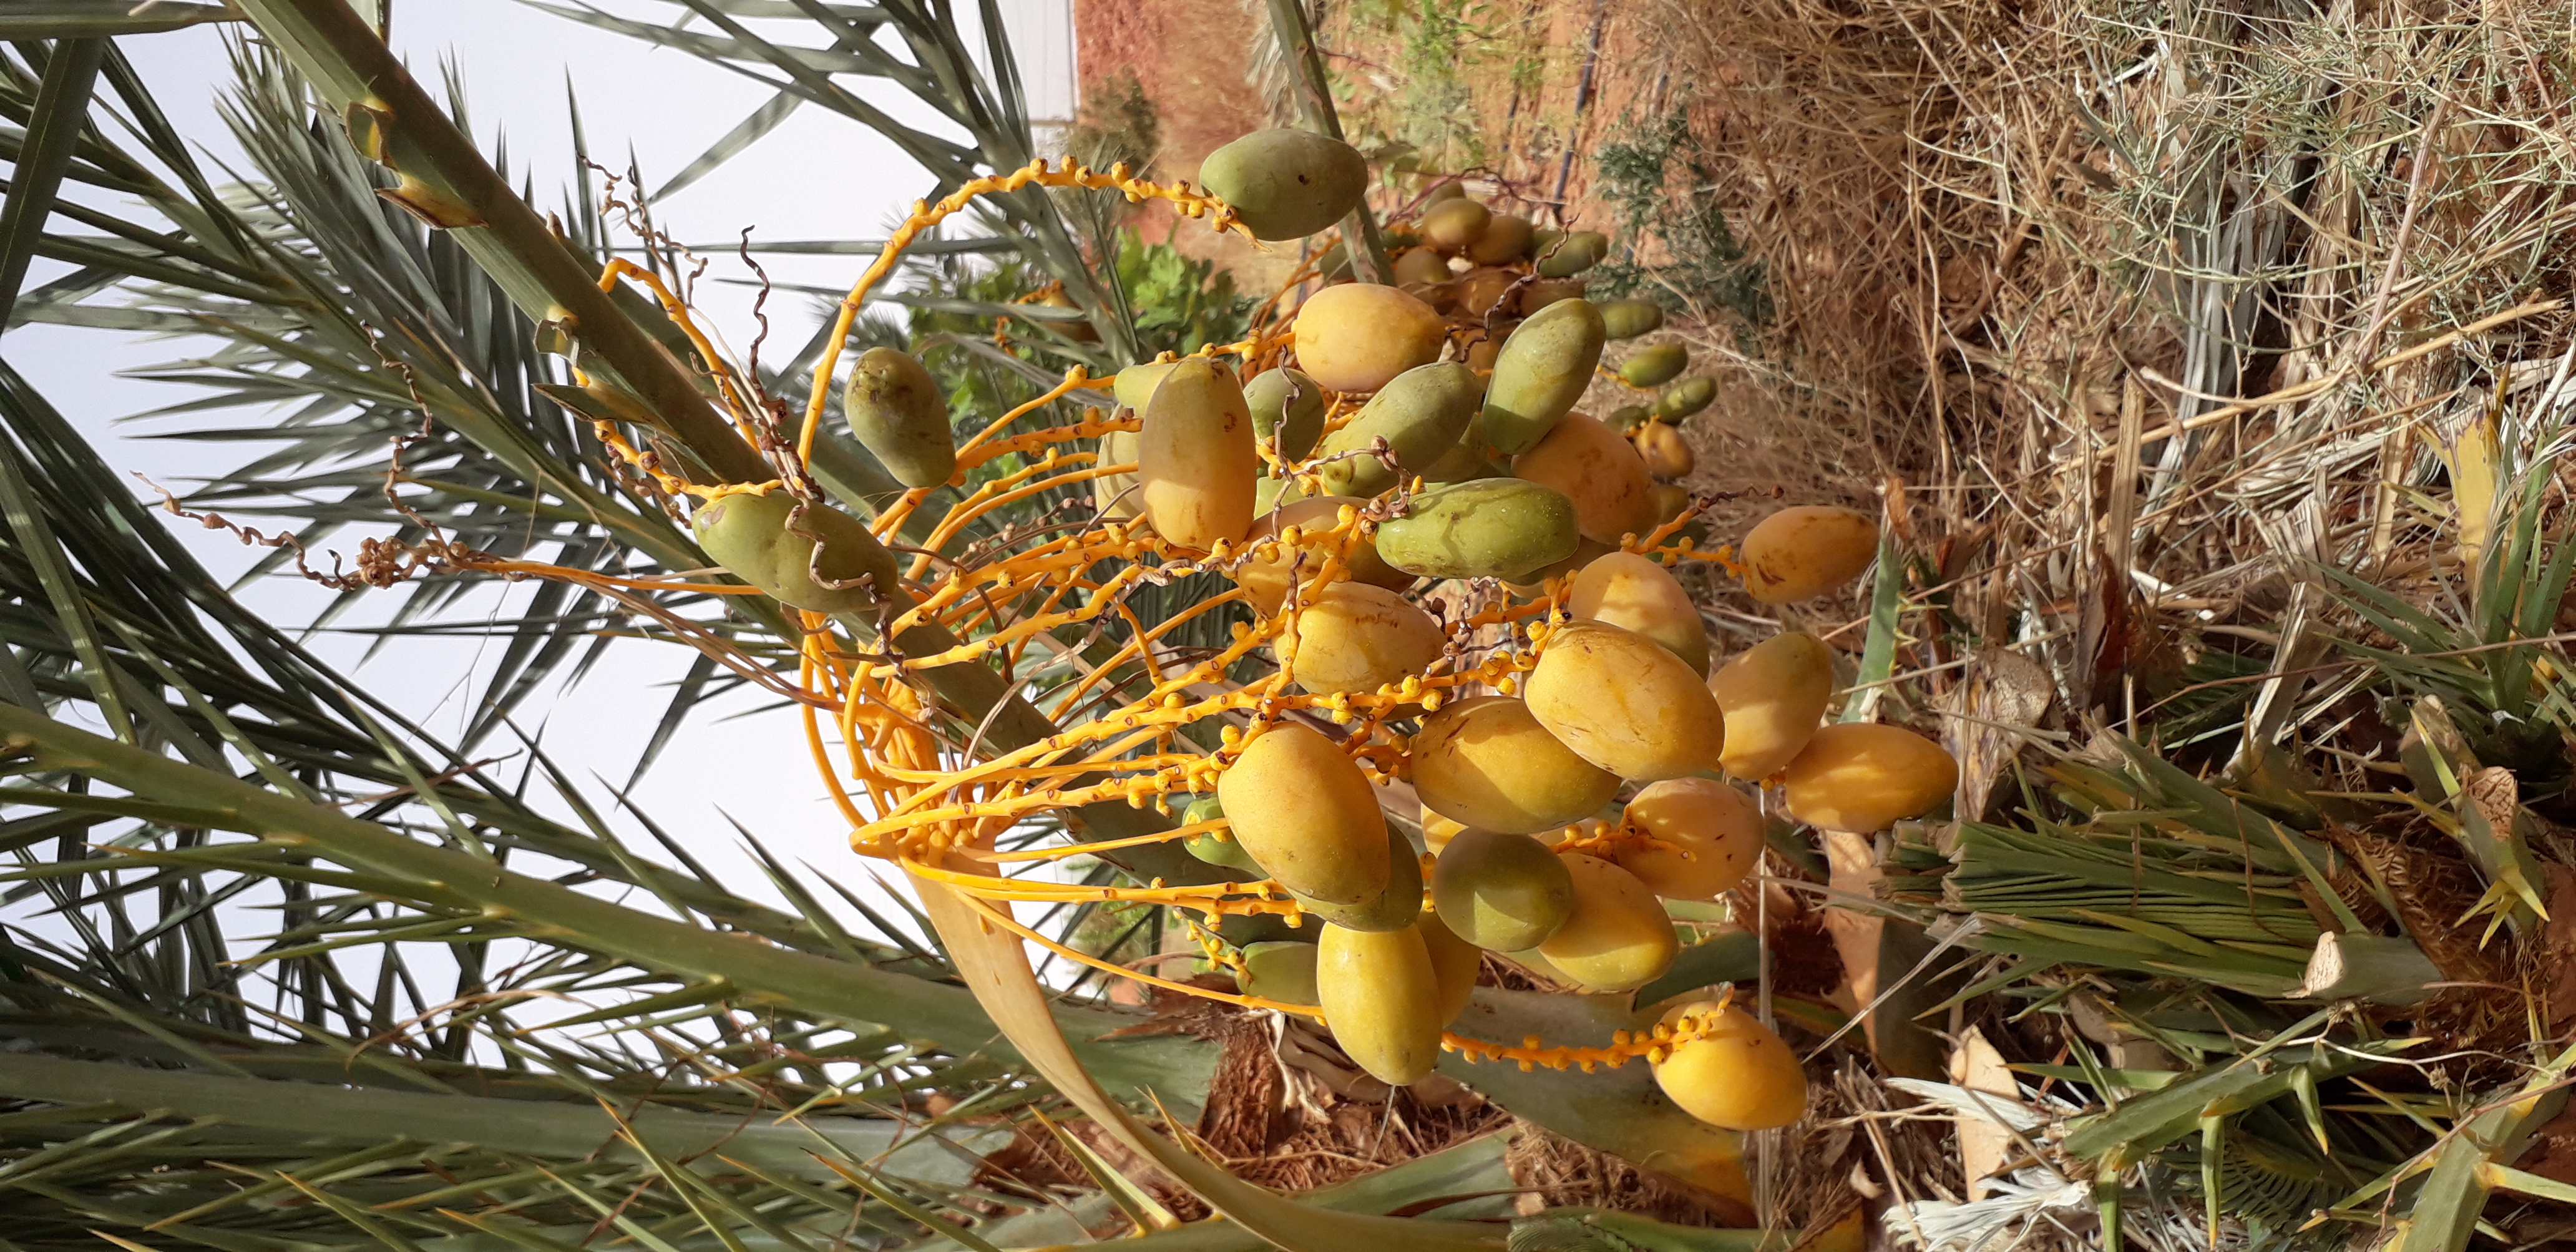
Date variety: Boumajhoul